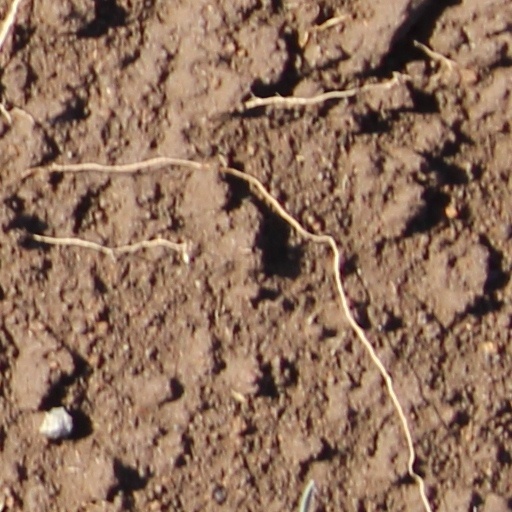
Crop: wheat